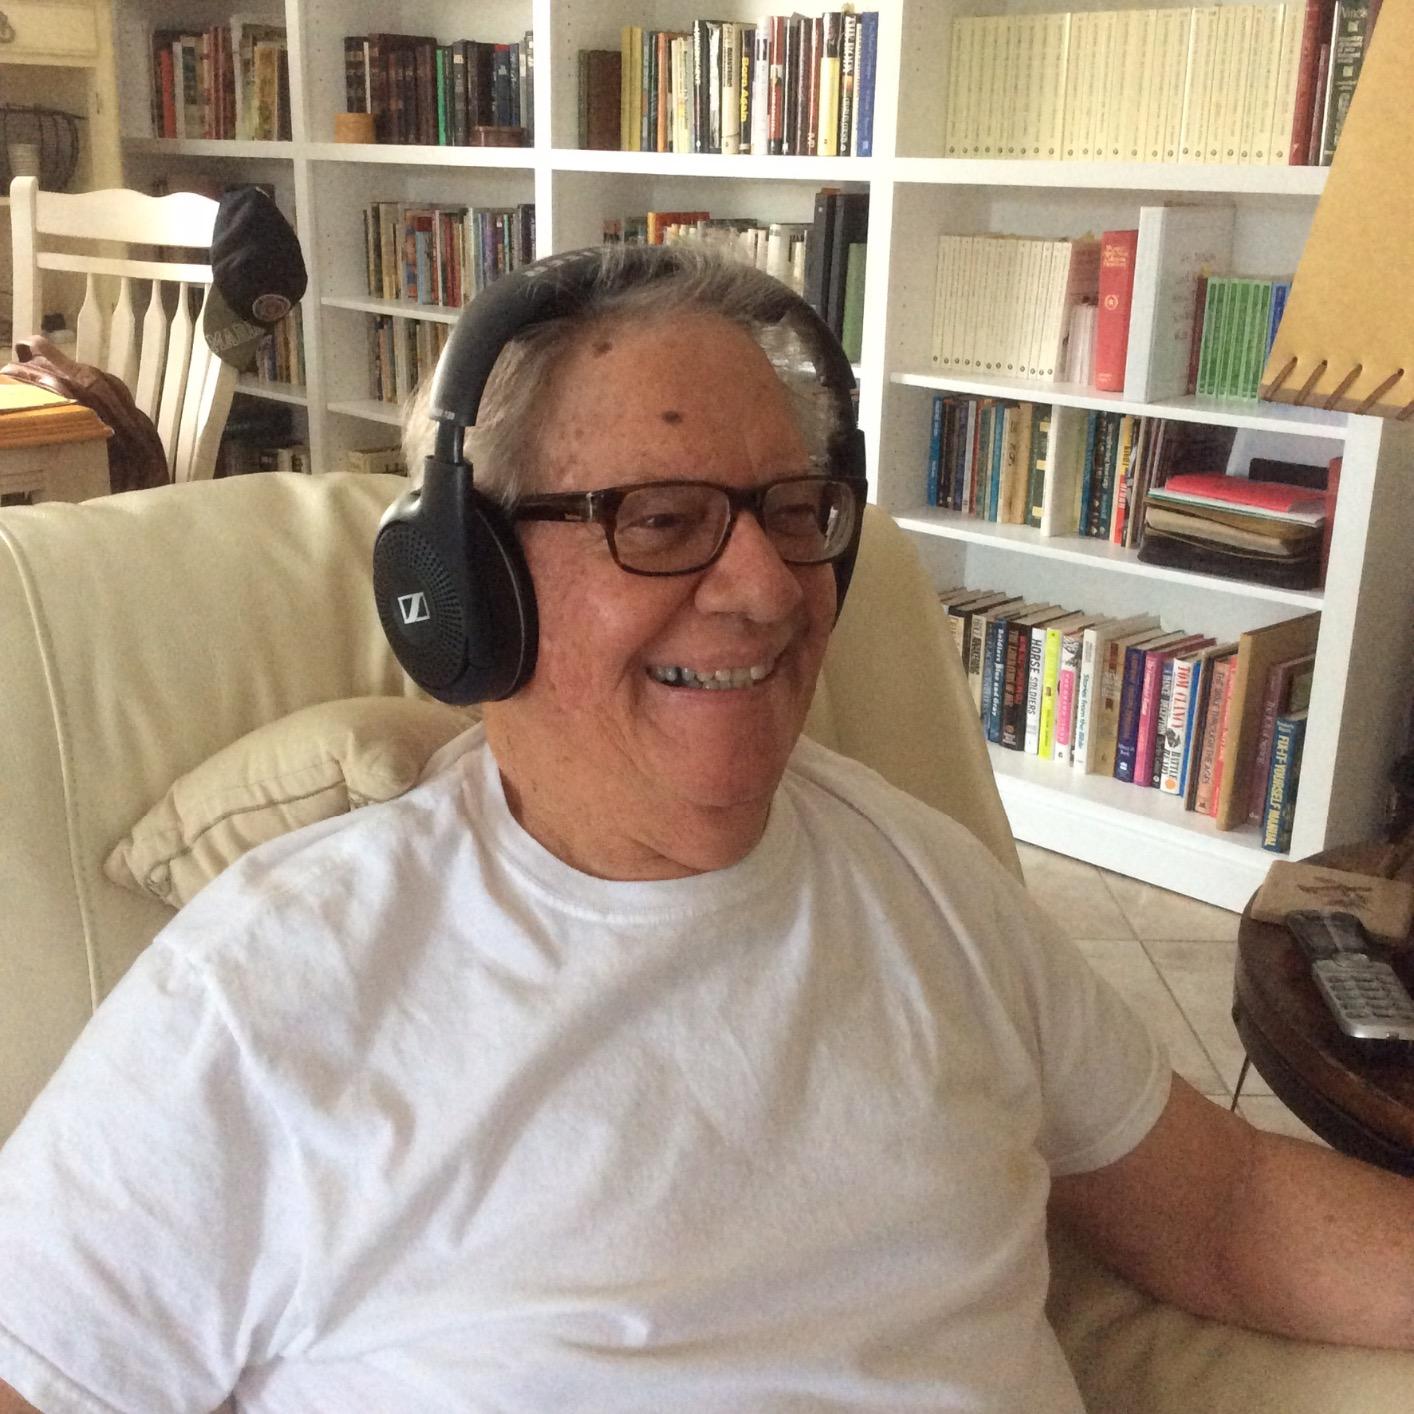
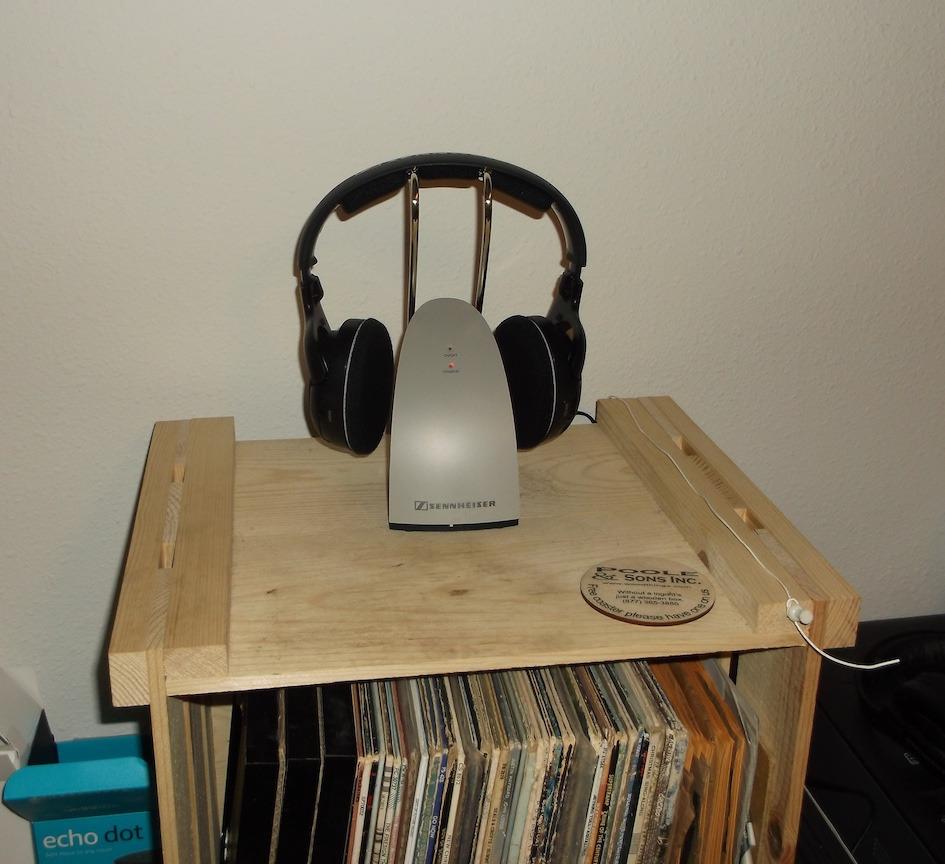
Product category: headphones
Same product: yes